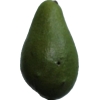
Label: green_avocado